42 (film)

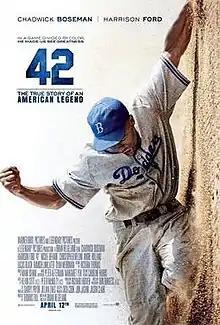
Theatrical release poster

42 is a 2013 American biographical sports drama film produced by Legendary Pictures and distributed by Warner Bros. Pictures. Written and directed by Brian Helgeland, "42" is based on baseball player Jackie Robinson, the first black athlete to play in Major League Baseball (MLB) during the modern era. The title of the film is a reference to Robinson's jersey number, which was universally retired across all MLB teams in 1997. The ensemble cast includes Chadwick Boseman as Robinson, alongside Harrison Ford, Nicole Beharie, Christopher Meloni, André Holland, Lucas Black, Hamish Linklater, and Ryan Merriman in supporting roles.